Pirozhki
Also known as:
af - Afrikaans: Pirozjki
ar - Arabic: بيروجكي
az - Azerbaijani: Pirojok
ceb - Cebuano: Pirozhki
el - Greek: Πιροσκί
es - Spanish: Pirozhki
fa - Persian: پیراشکی
fr - French: Pirojki
he - Hebrew: פירוז'ק
hy - Armenian: Կարկանդակիկ
id - Indonesian: Pirozhki
it - Italian: Pirožki
ja - Japanese: ピロシキ
jv - Javanese: Pirozhki
ko - Korean: 피로시키
lb - Luxembourgish: Pirojok
mk - Macedonian: Пирошки
myv - Erzya: Пряка
pt - Portuguese: Pirozhki
ro - Romanian: Piroșcă
ru - Russian: Пирожок
sah - Yakut: Бэрэски
sr - Serbian: Пирошке
tr - Turkish: Pirojki
uk - Ukrainian: Пиріжок
uz - Uzbek: Pirojka
vi - Vietnamese: Pirozhki
zh - Chinese: 皮羅什基
Category: bread (stuffed bread)
Cuisine: Russian
Associated cuisines: Russian
Area: Russia
Countries: Russia, Armenia, Azerbaijan, Belarus, Estonia, Finland, Iran, Kazakhstan, Kyrgyzstan, Latvia, Macedonia, Mongolia, Greece, Serbia, Tajikistan, Turkmenistan, Ukraine, Uzbekistan
Region: Global

The dish is a baked or fried yeast-leavened boat-shaped buns with a variety of fillings. They come in sweet or savory varieties. Common savory fillings include ground meat, mashed potato, mushrooms, boiled egg with scallions, or cabbage. Typical sweet fillings are fruit (apple, cherry, apricot, lemon), jam, or tvorog

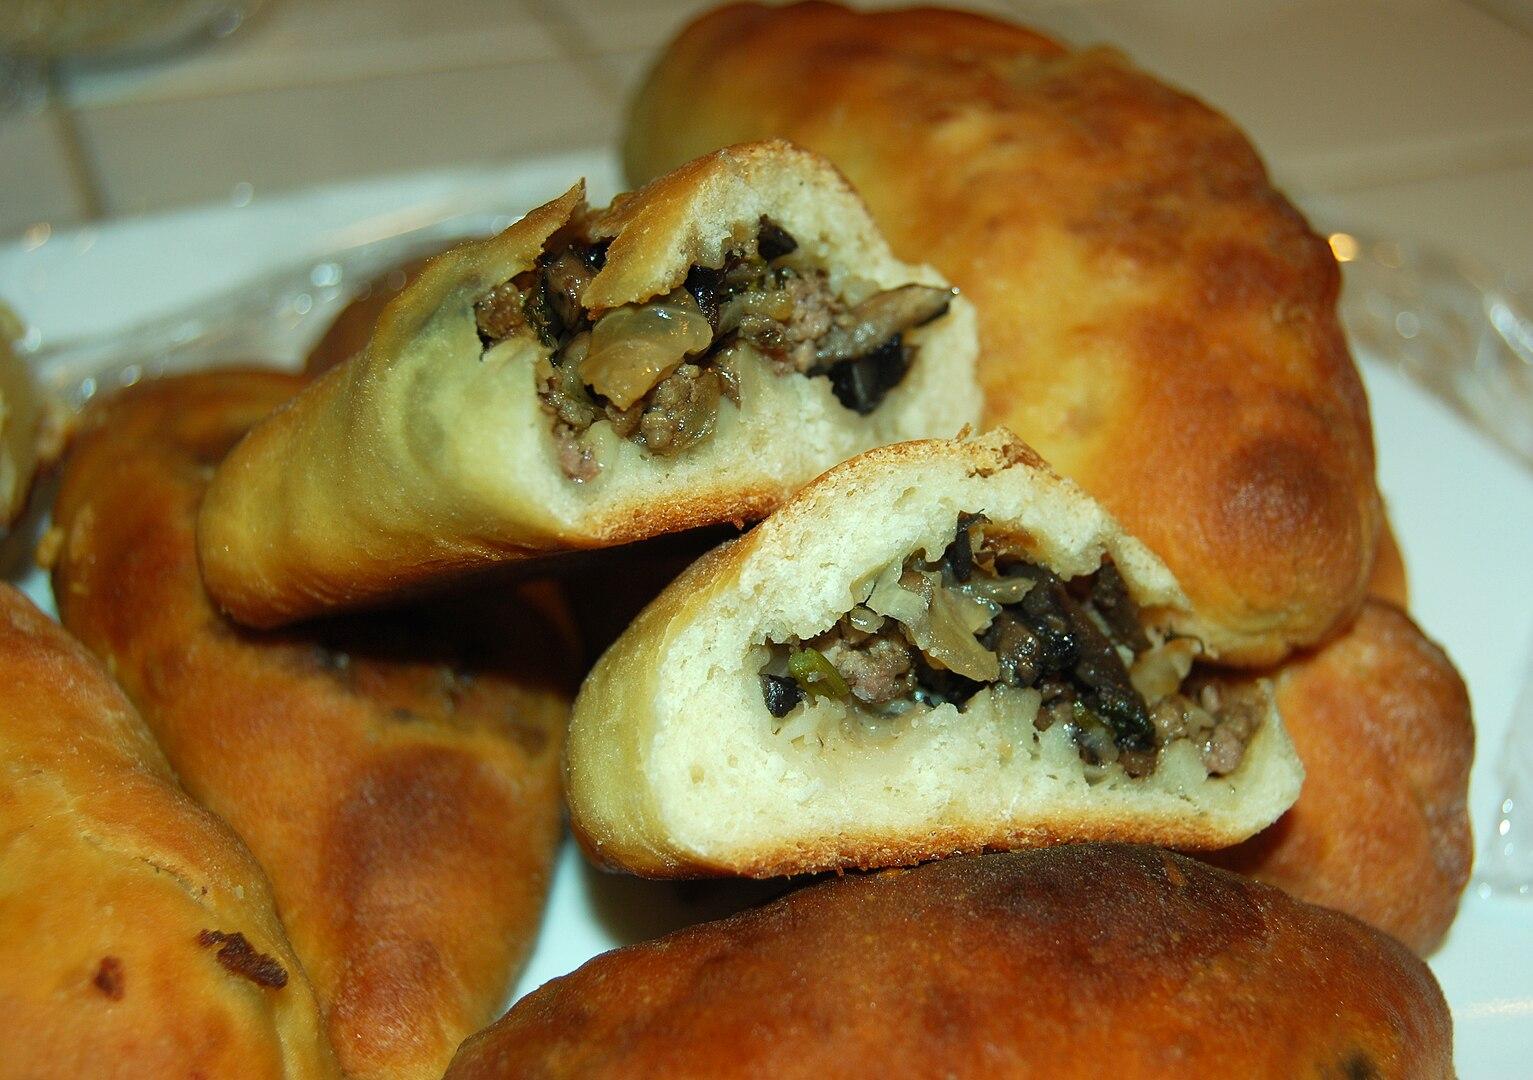
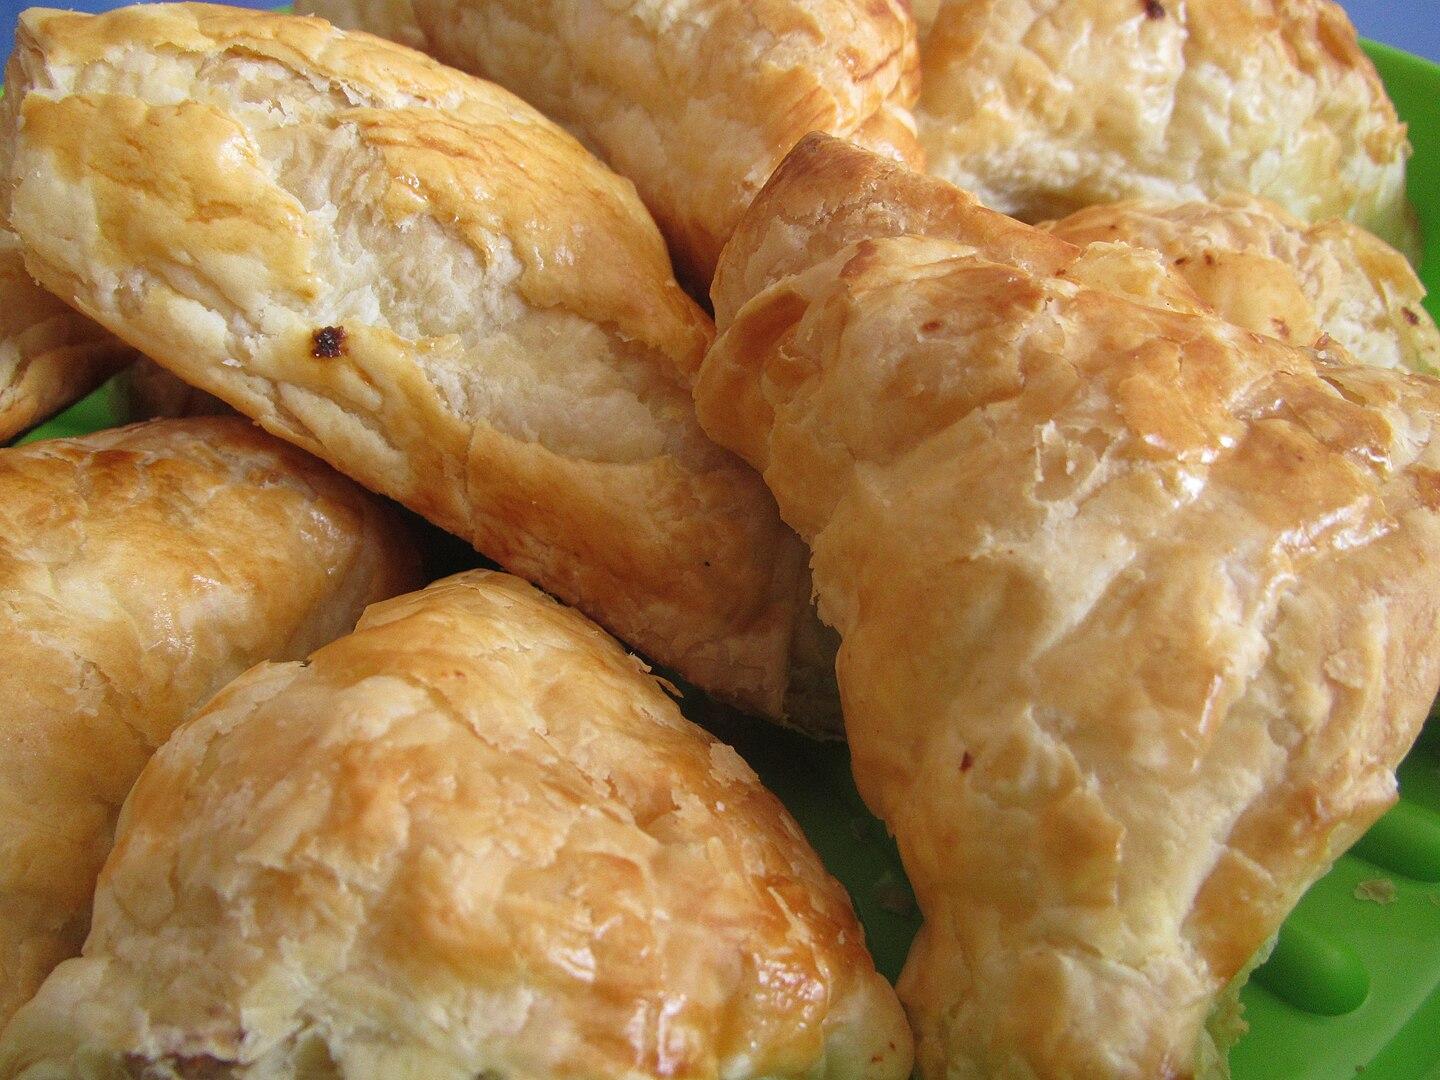